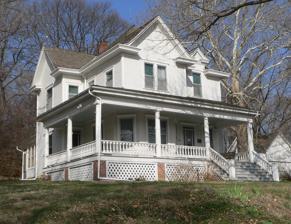
Building: Alfred H. and Sarah Frahm House
Country: United States of America
Year built: 1905
United States historic place Alfred H. and Sarah Frahm House U.S. National Register of Historic Places The house in 2012 Show map of Nebraska Show map of the United States Location 220 South 15th Street, Fort Calhoun, Nebraska Coordinates 41°27′14″N 96°01′40″W / 41.45389°N 96.02778°W / 41.45389; -96.02778 ( Alfred H. and Sarah Frahm House ) Area 2 acres (0.81 ha) Built 1905 ( 1905 ) Architect Fisher and Lawrie Architectural style Colonial Revival NRHP reference No. 06000101 Added to NRHP March 2, 2006 The Alfred H. and Sarah Frahm House is a historic house in Fort Calhoun, Nebraska . It was built in 1905 for Alfred H. Frahm, who lived here with his wife, née Sarah Case Beales, and their daughter, Catharine Comly Frahm. It was designed in the Classical Revival style by Fisher and Lawrie , an architectural firm based in Omaha. When Catherine Comly Frahm died in 1994, the house was conveyed to the Washington County Historical Association. It has been listed on the National Register of Historic Places since March 2, 2006. References